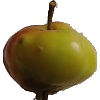
Label: Apple Red Yellow 2